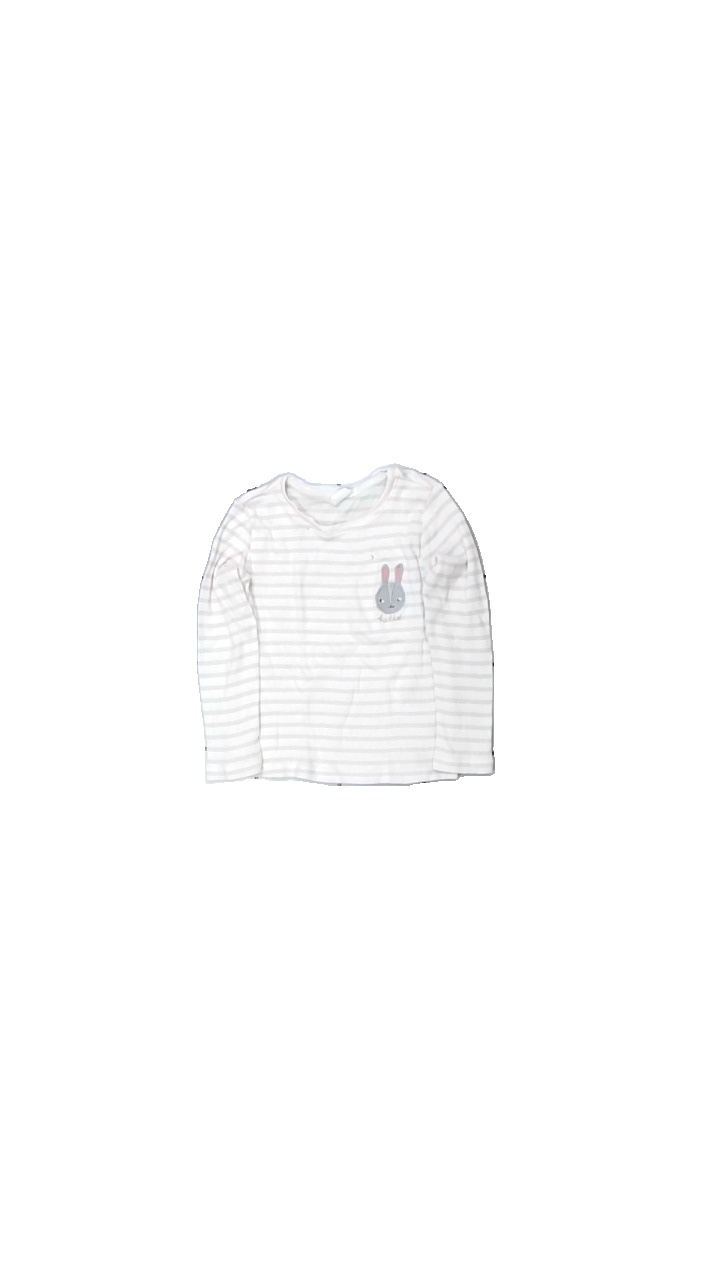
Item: Top (Children)
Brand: H&m
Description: randig top med tryck
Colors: White, Pink, Grey
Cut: C-collar
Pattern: Animal print
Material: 100% bomull
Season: All
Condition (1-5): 5
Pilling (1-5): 5
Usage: Reuse
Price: <50